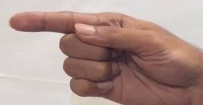
ASL sign: G